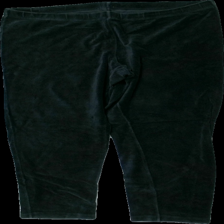
View: front
Type: Trousers
Category: Ladies
Brand: Missing
Colors: Black
Material: 100% cotton
Cut: Regular
Season: All
Damage location: middle center
Damage 2 location: top left
Damage 3 location: bottom right
Price range: <50
Recommended usage: Export
Description: svarta sammetsbyxor, mycket luddiga
Comment: luddig